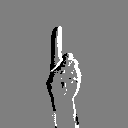
ASL letter: d